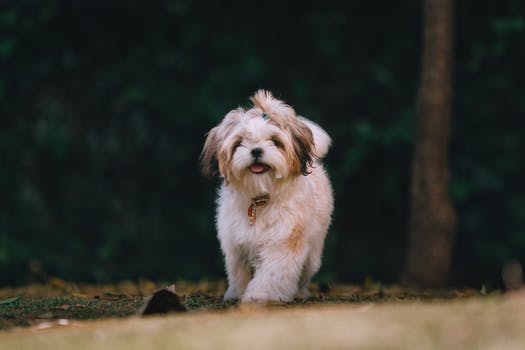
Label: No Watermark